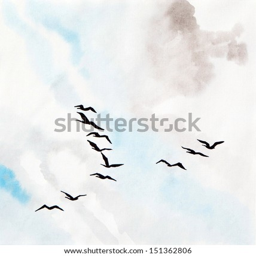
watercolor painting of birds in the sky